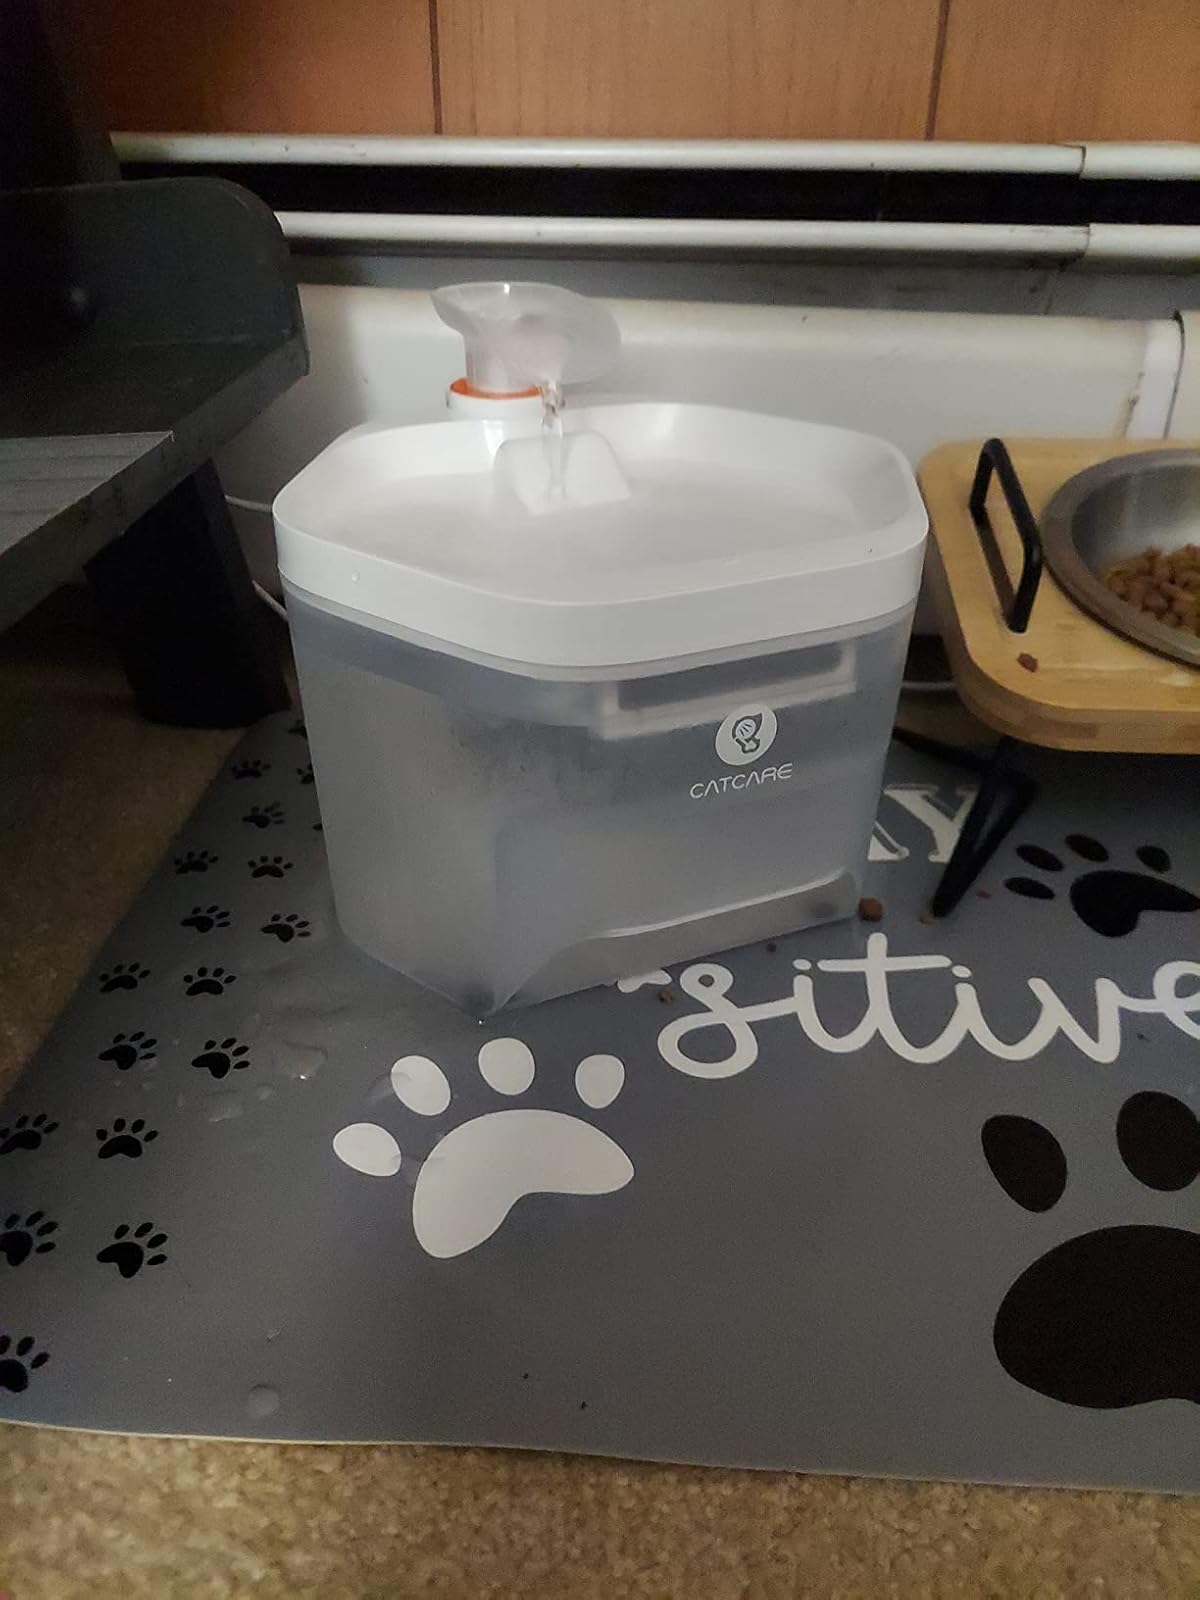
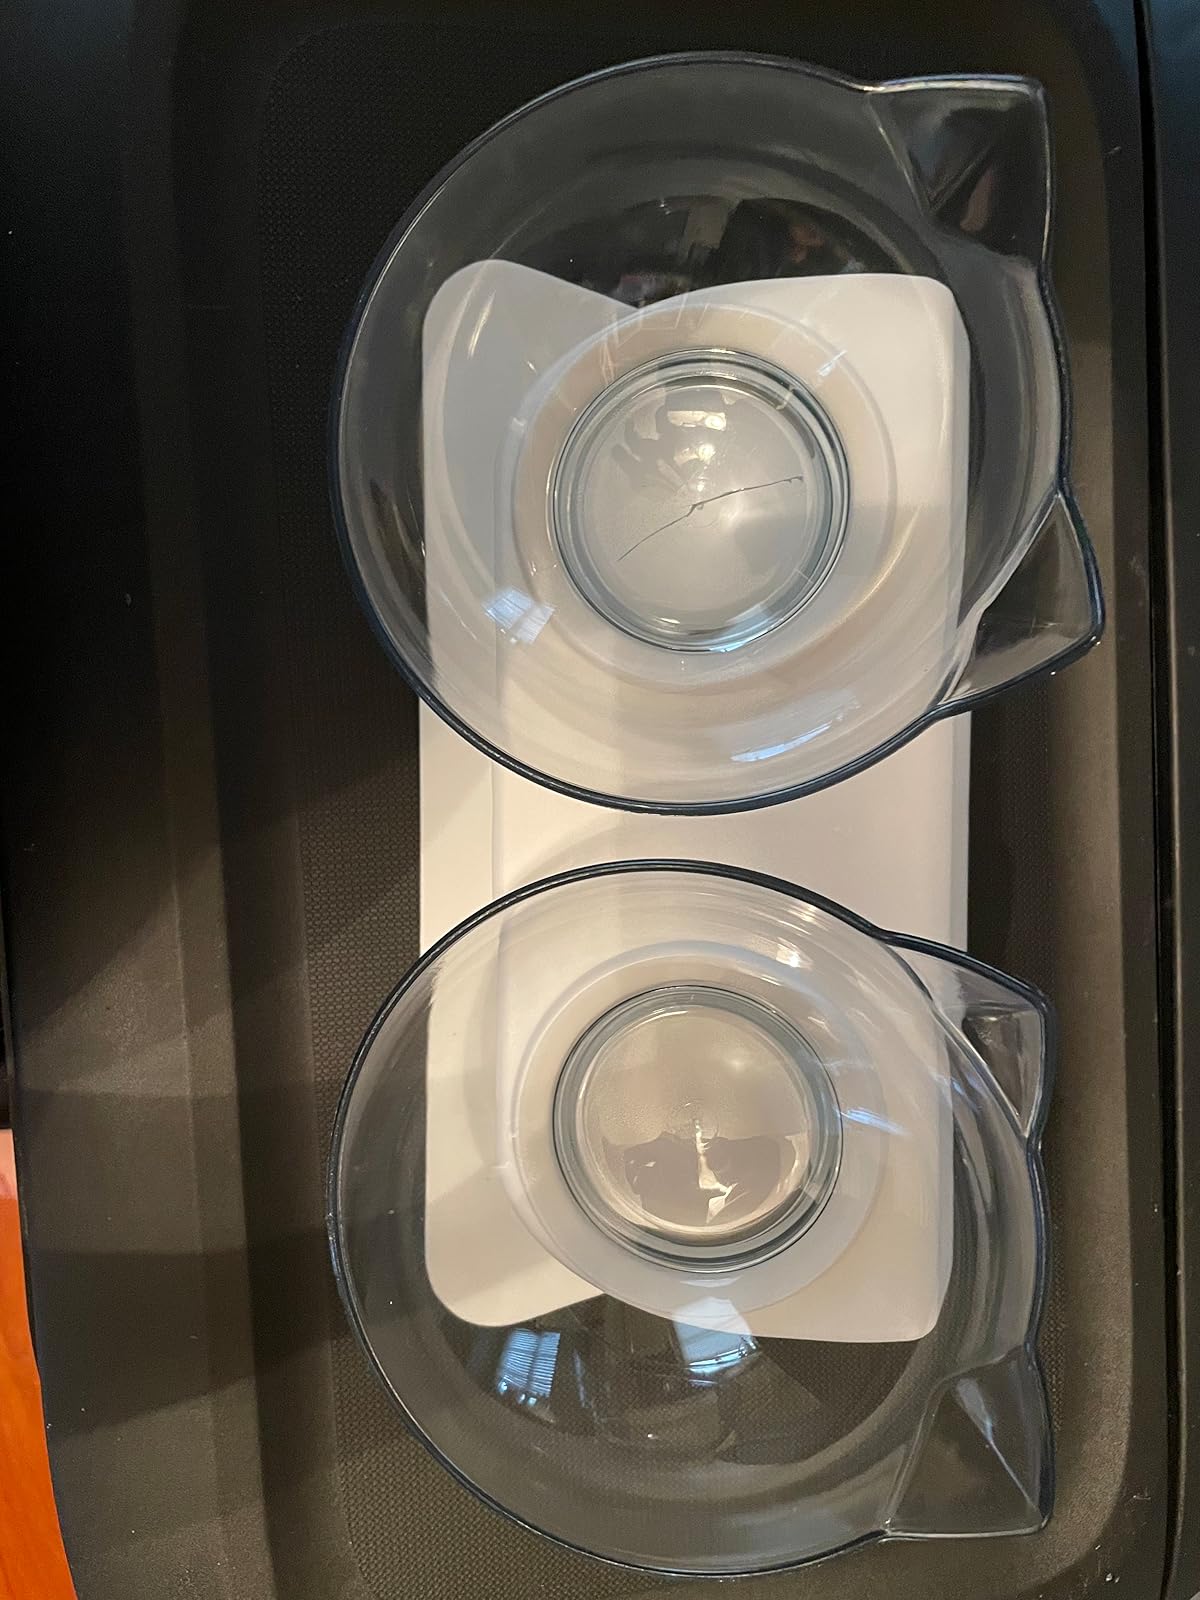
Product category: items_bowl
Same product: no